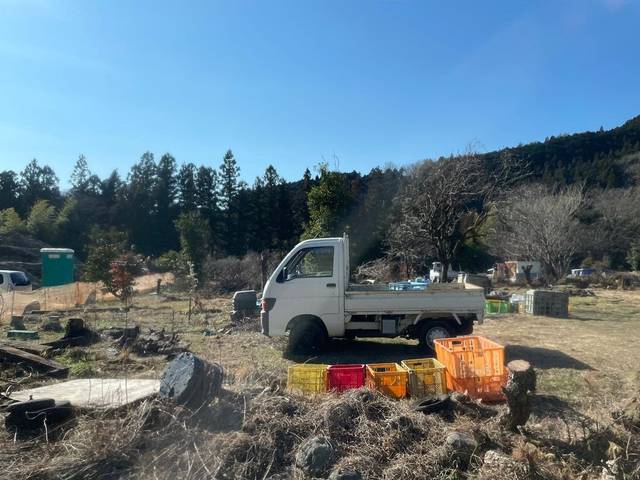
Region: Japan
Coordinates: 35.866, 139.27